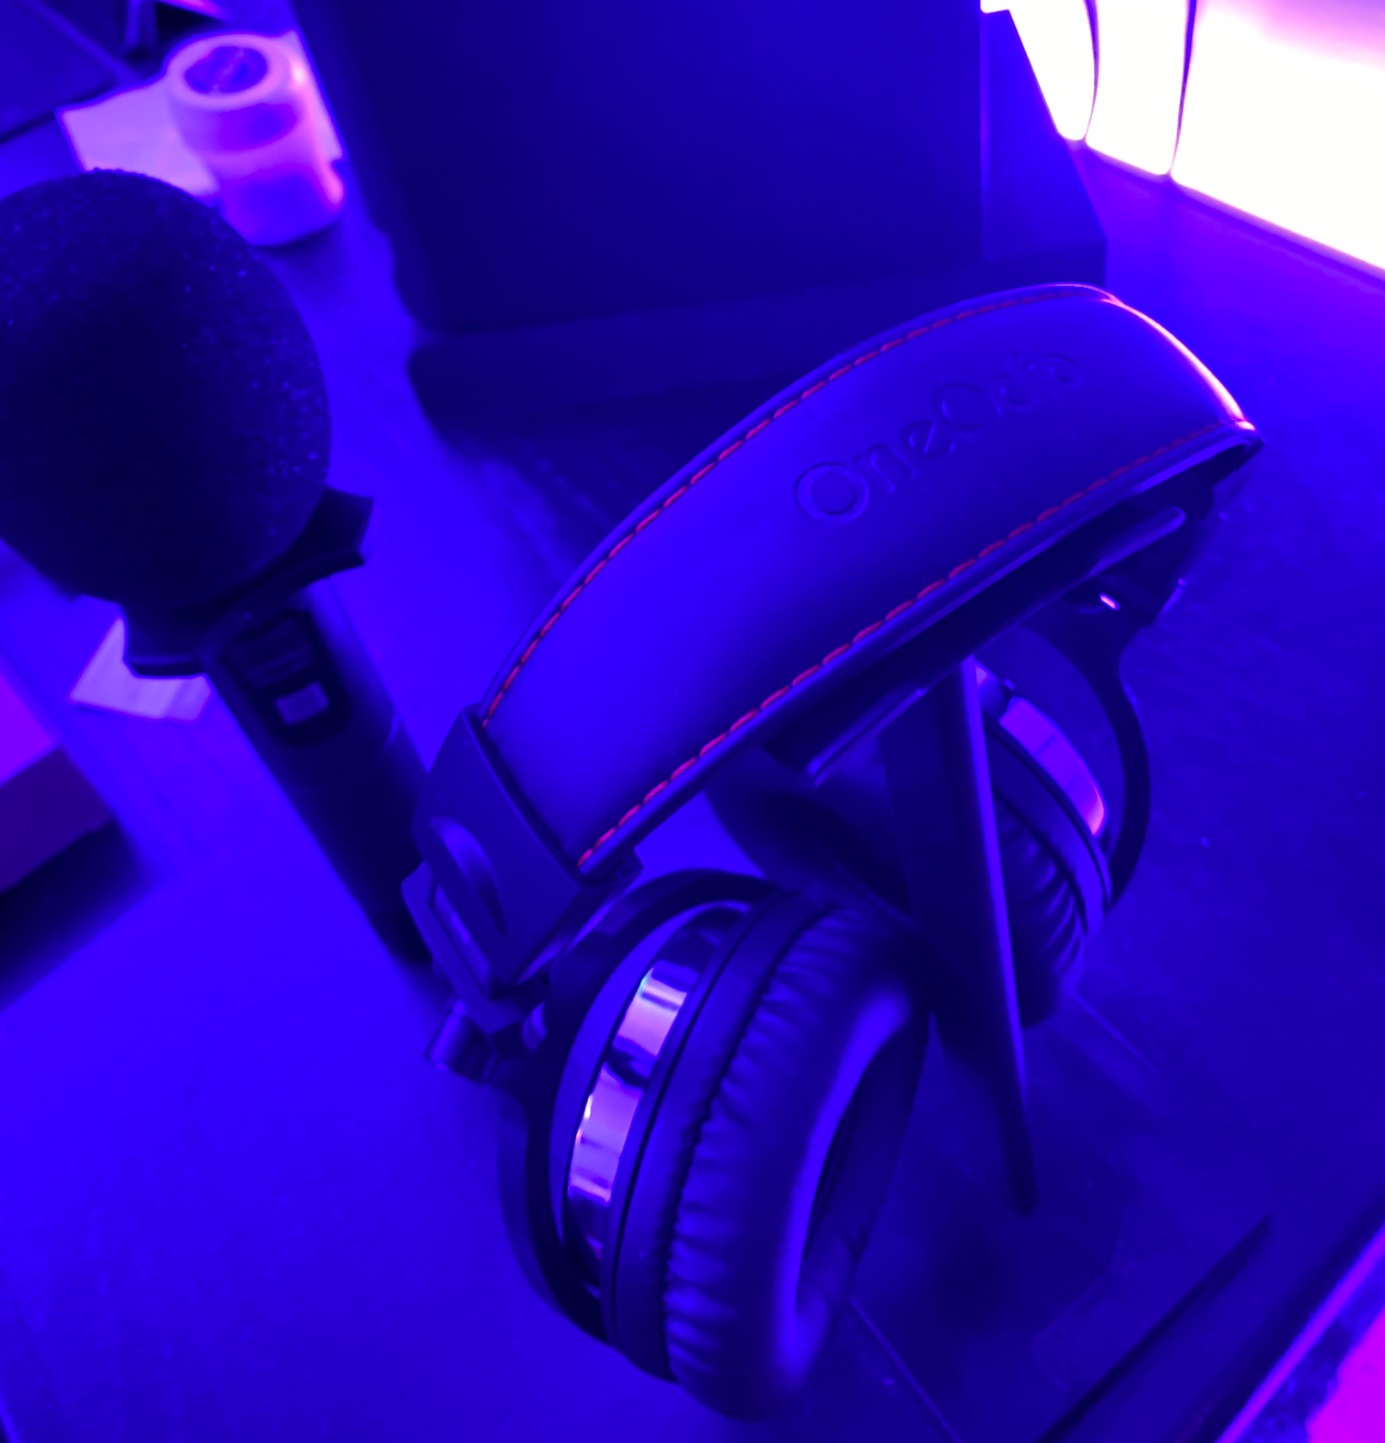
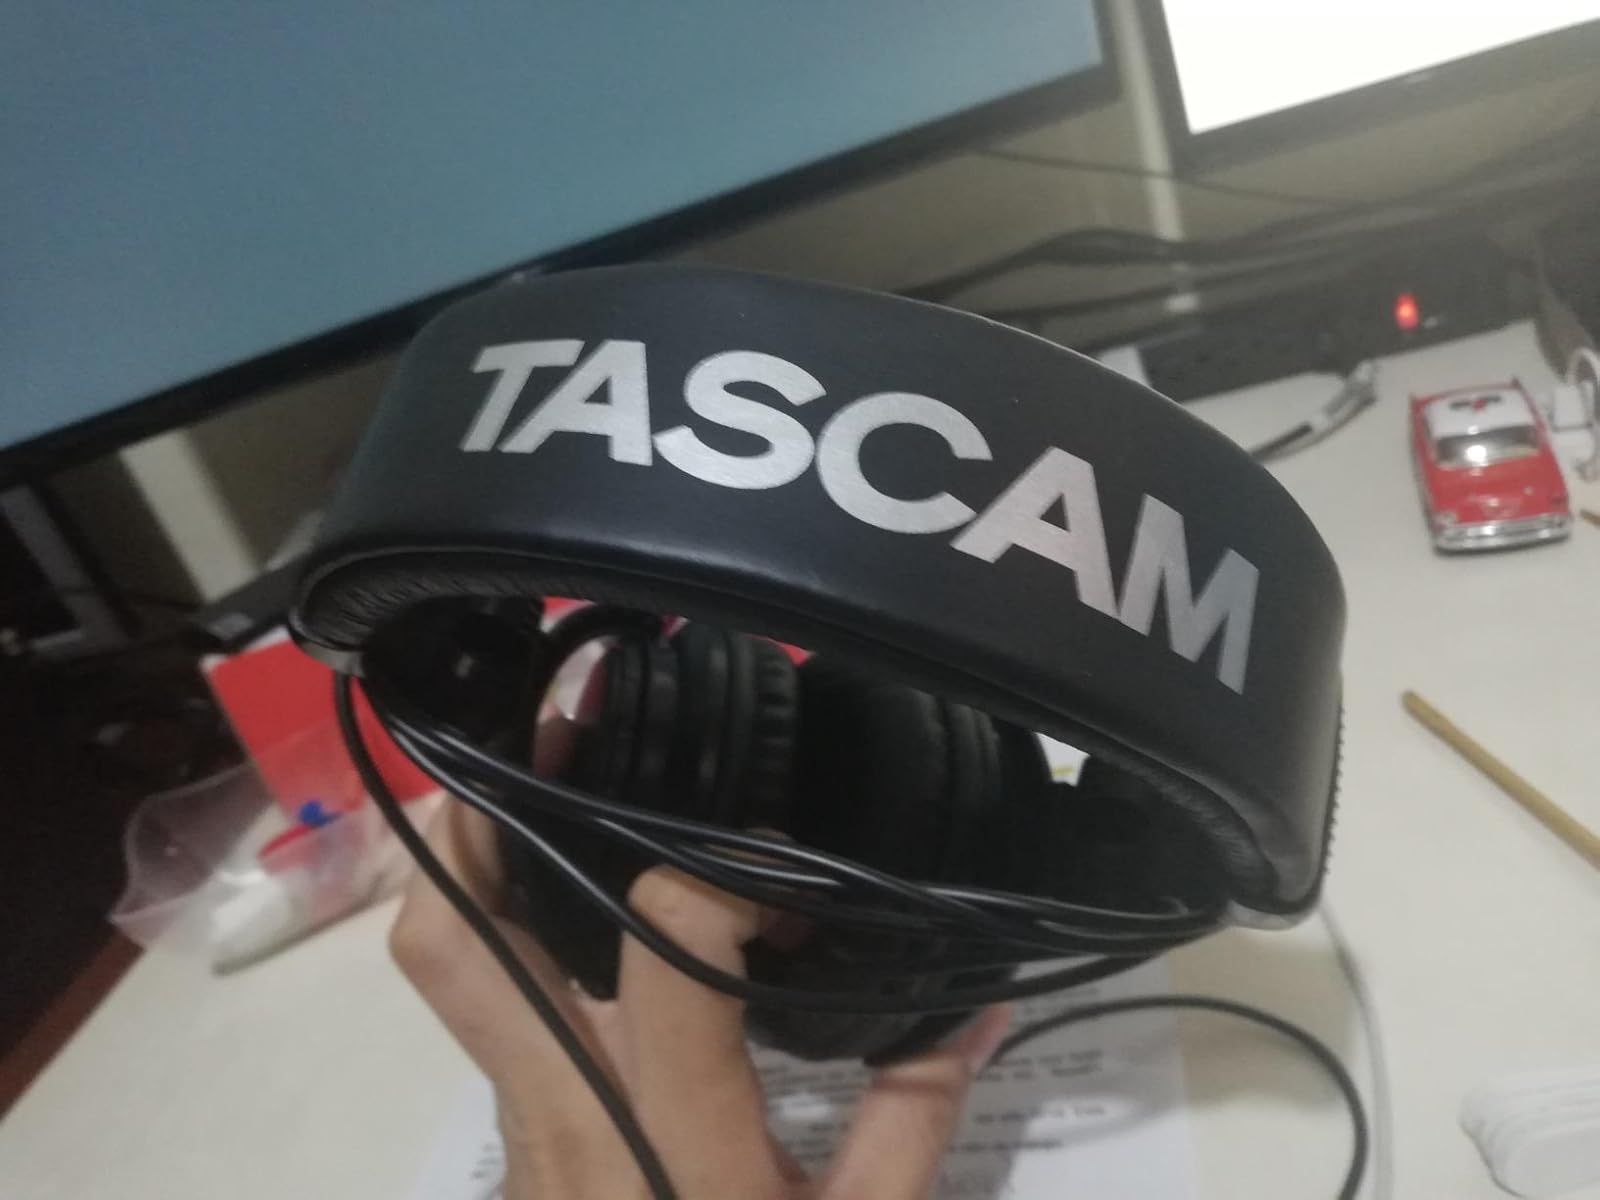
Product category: headphones
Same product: no